Letters to Santa (film)

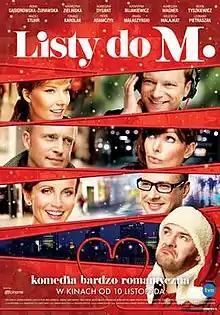
Polish theatrical release poster

Letters to Santa, alternatively known as Letters to St. Nicholas, is a 2011 Polish-language romantic comedy film, directed by Mitja Okorn. The action takes place during one single Christmas Eve, when a few adults find the loves of their lives. The film's plot refers to the 2003 romantic comedy "Love Actually", though events of the movie differ from the ones in the 2003 film. It was shot in Warsaw, Poland from 27 January to March 2011. The movie has 4 sequels, "Letters to Santa 2" released in 2015, "Letters to Santa 3" in 2017, "Letters to Santa 4" in 2021, and "Letters to Santa 5" in 2022.